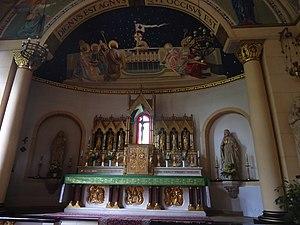
L'église Saint-Pierre est une église catholique située à Berlin-Wilmersdorf, sur la Dillenburger Straße. Cette église dédiée à saint Pierre appartient à la Fraternité sacerdotale Saint-Pie-X et le culte y est donc célébré en latin selon le missel romain de 1962.